Georgy Bogdanovich Yakulov

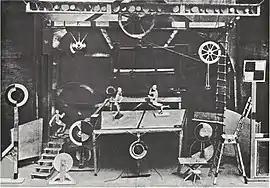
Layout of the stage for the ballet "Steel Gallop". 1927

Yakulov led a theatrical and decorative art workshop. Among his students were brothers Vladimir and Georgy Stenberg, Nikolay Denisovsky, Konstantin Medunetsky, Sergey Svetlov - they all joined the OBMOKhU group, their teacher took part in group exhibitions in 1919 and 1921, and the workshop of Professor Yakulov was awarded by the Theater Department of the People's Commissariat for Education for the competitive work of the layout for the play "Oedipus the King" (1920).